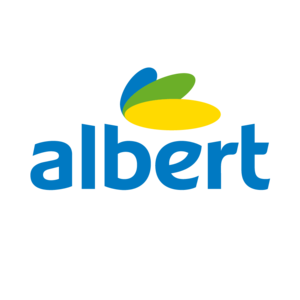
Logo de l'enseigne de grande distribution tchèque Albert
Albert est une enseigne tchèque de grande distribution créée en 1991, appartenant au groupe néerlandais Ahold. Albert existe actuellement en Tchéquie, Slovaquie et auparavant en Pologne.